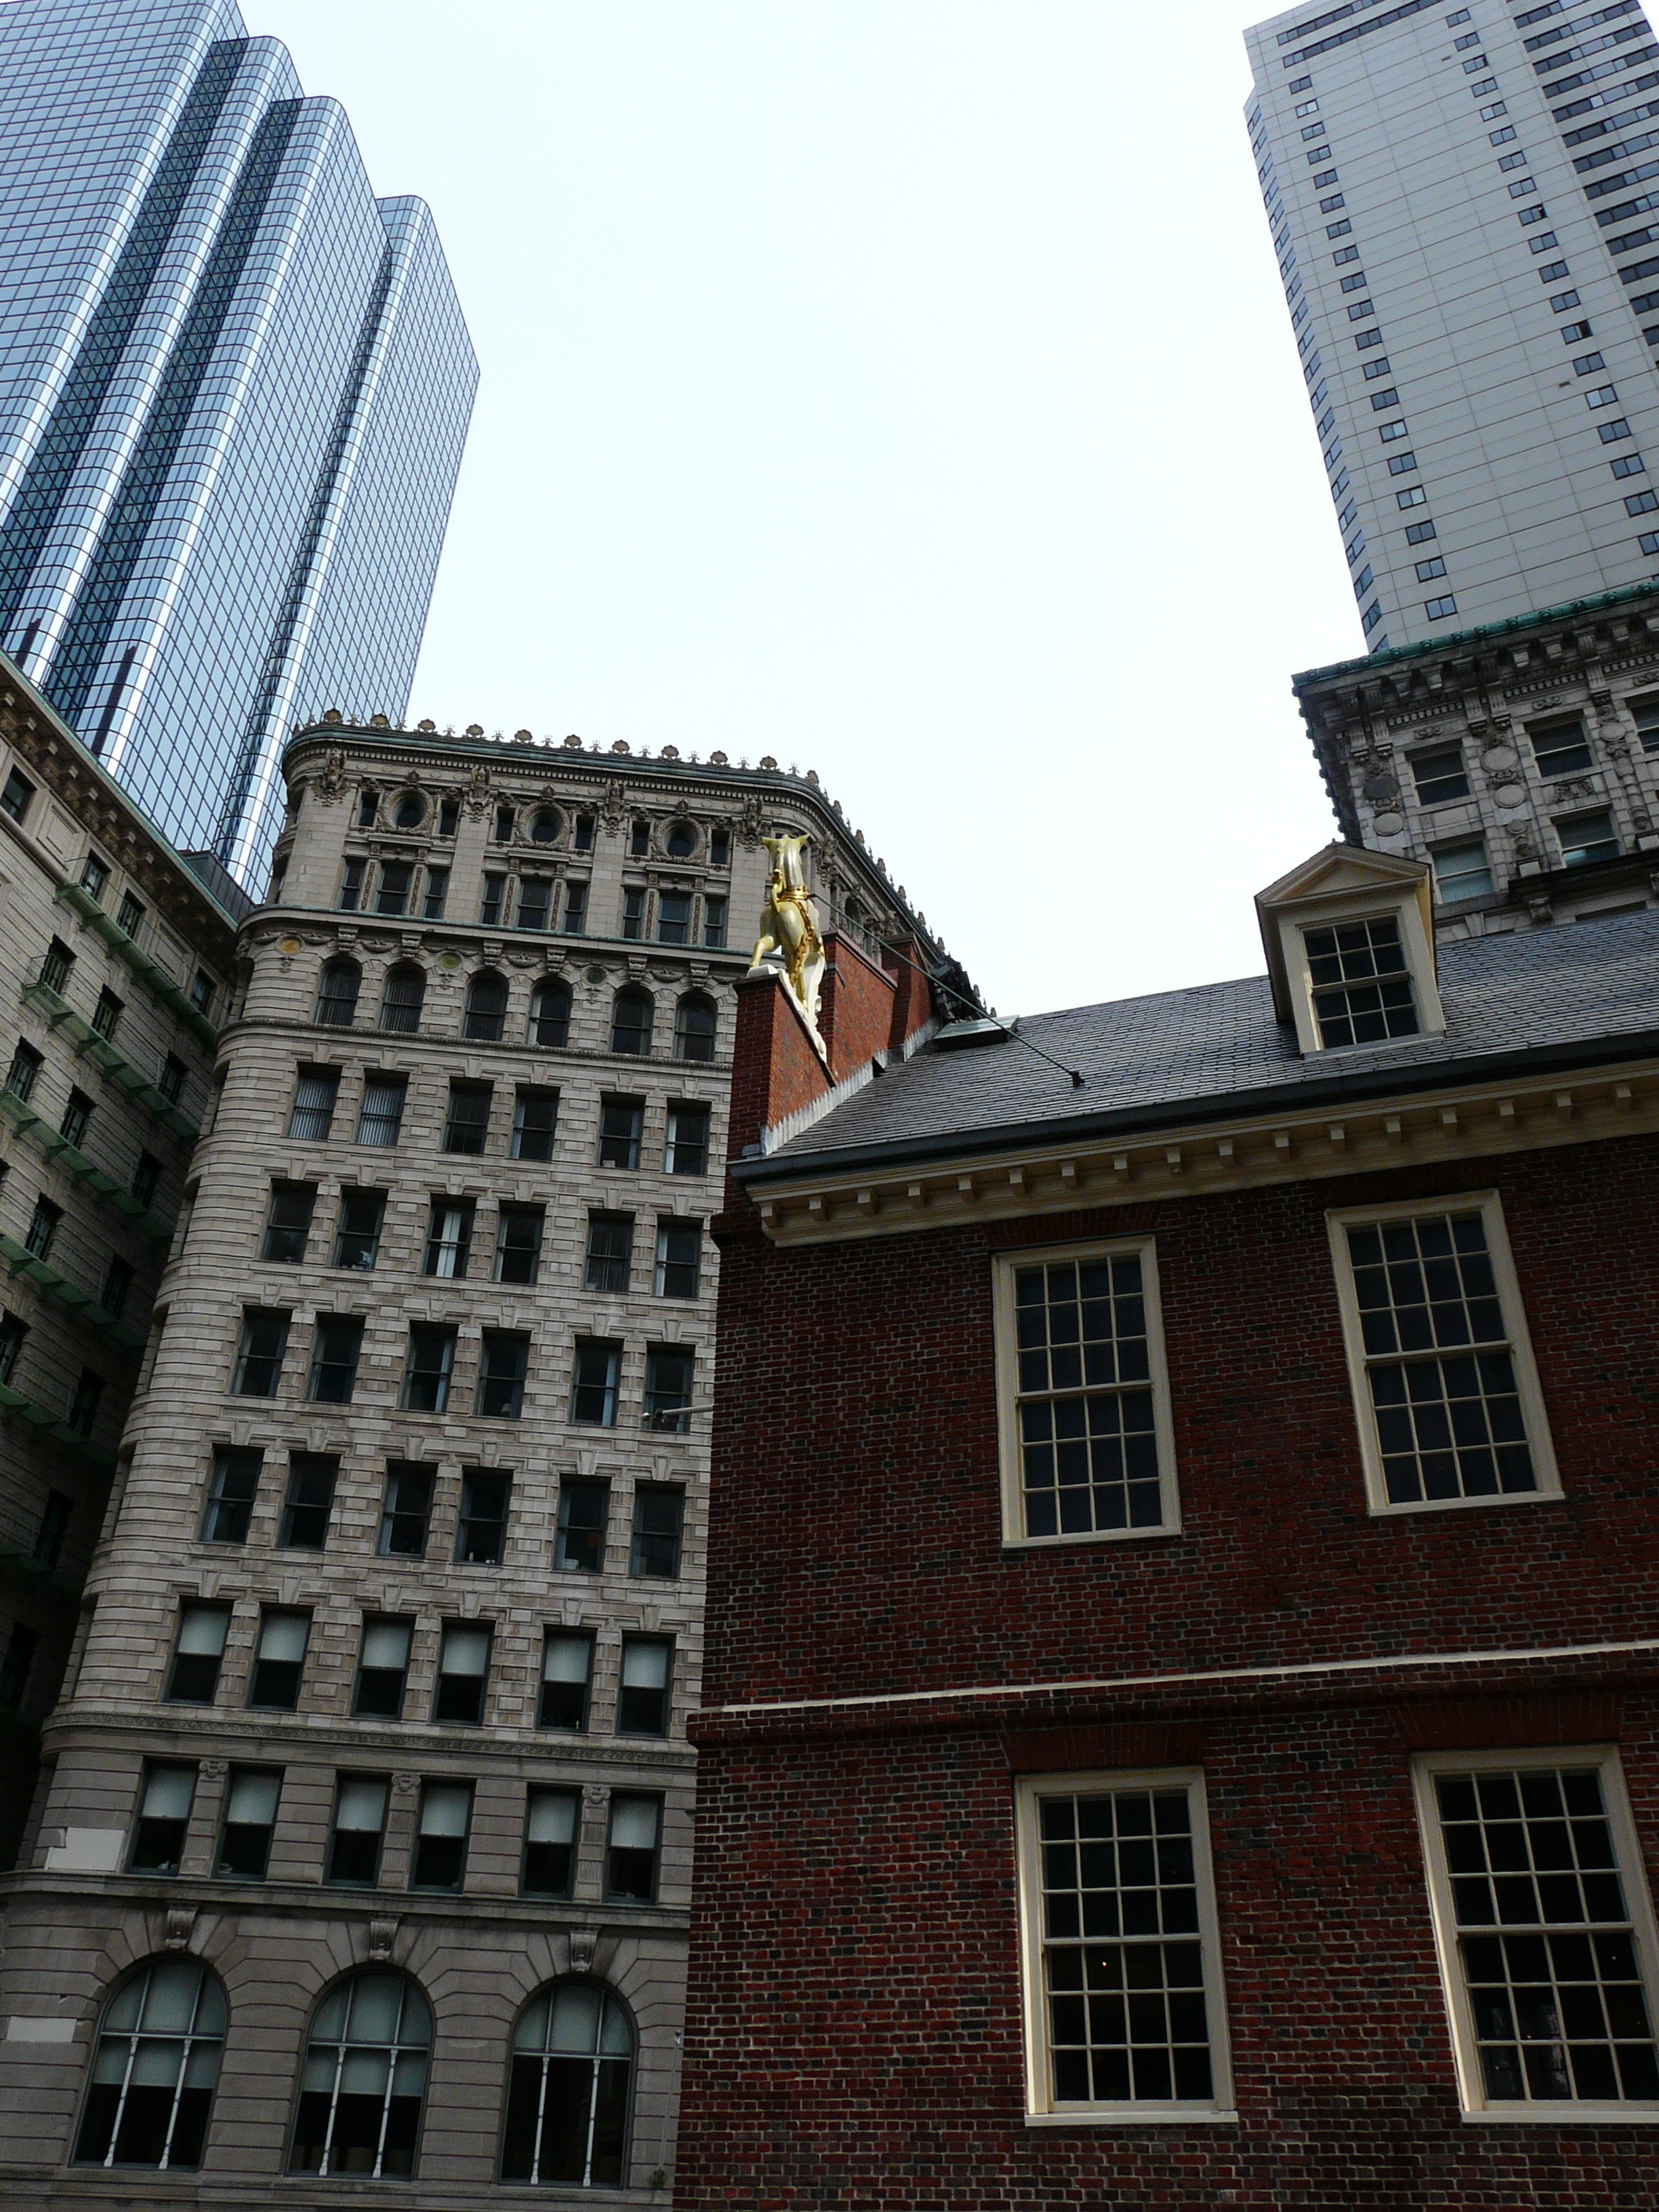
architecture, house, roof, building, city, skyscraper, cityscape, downtown, tower, landmark, facade, tower block, education, boston, design, buildings, university, metropolis, neighbourhood, urban area, residential area, human settlement